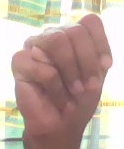
ASL sign: M